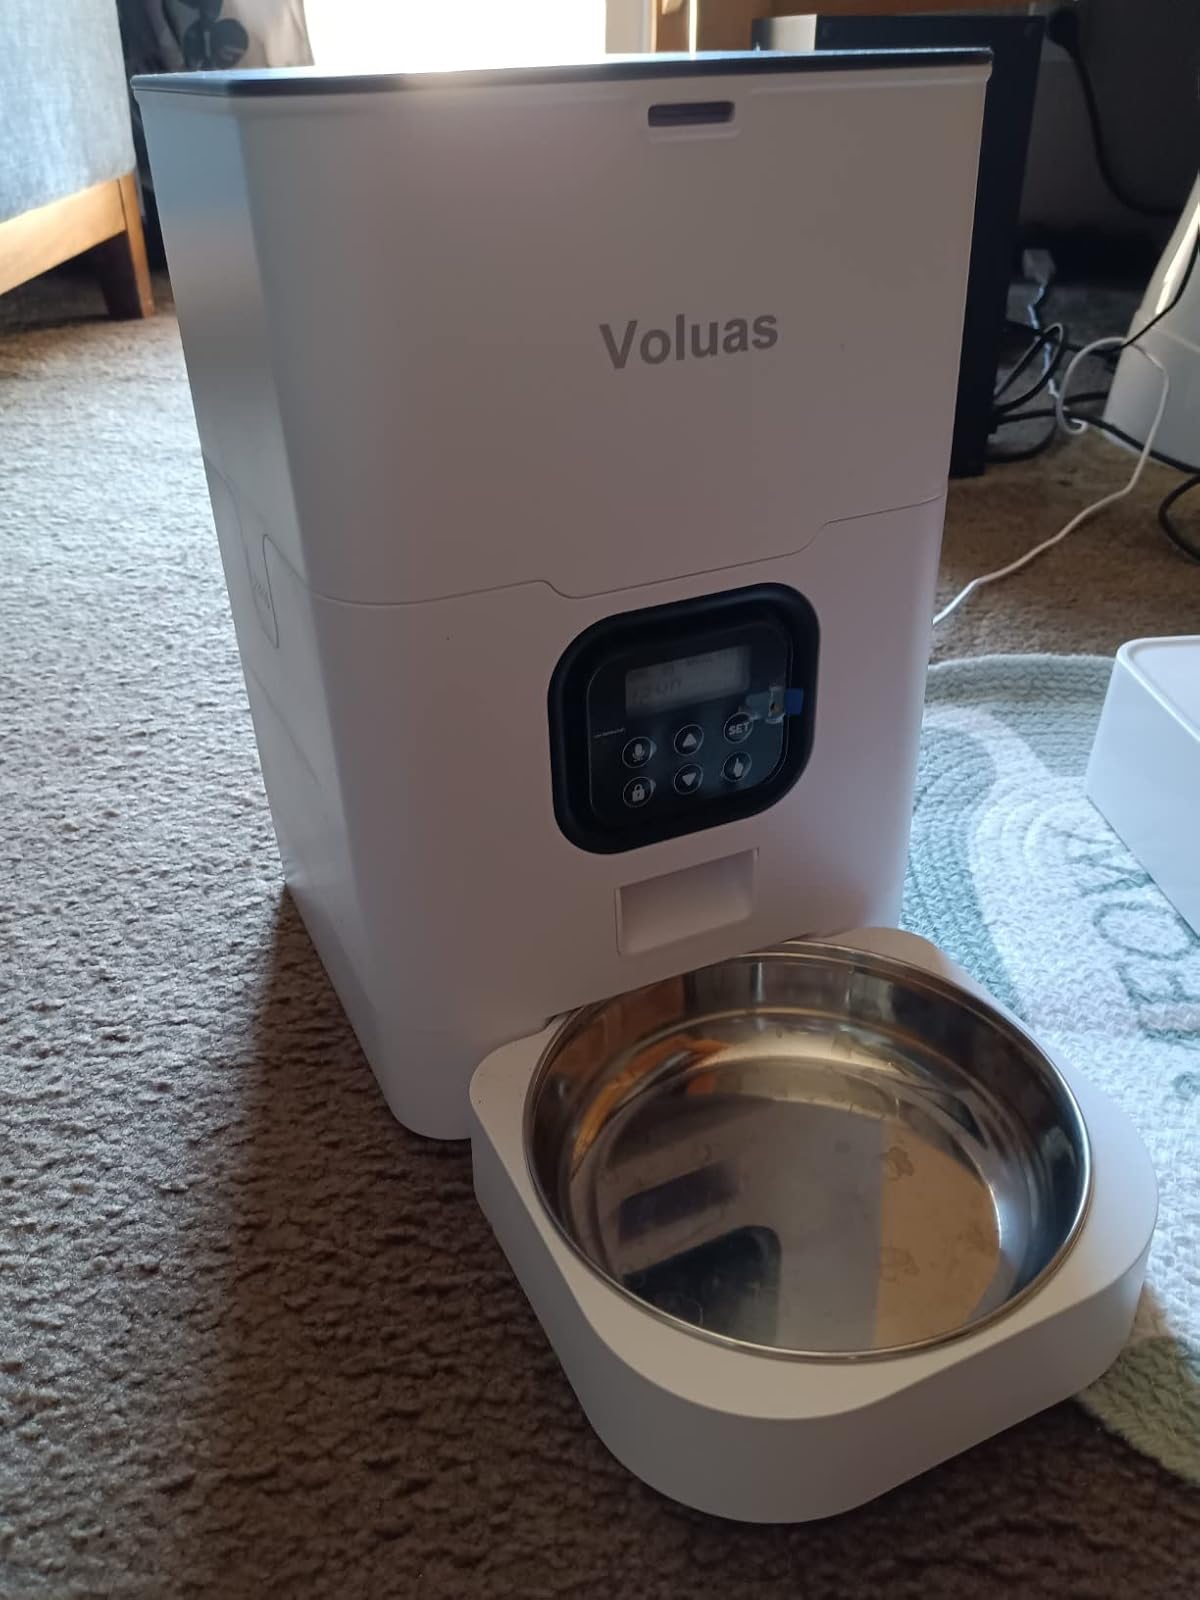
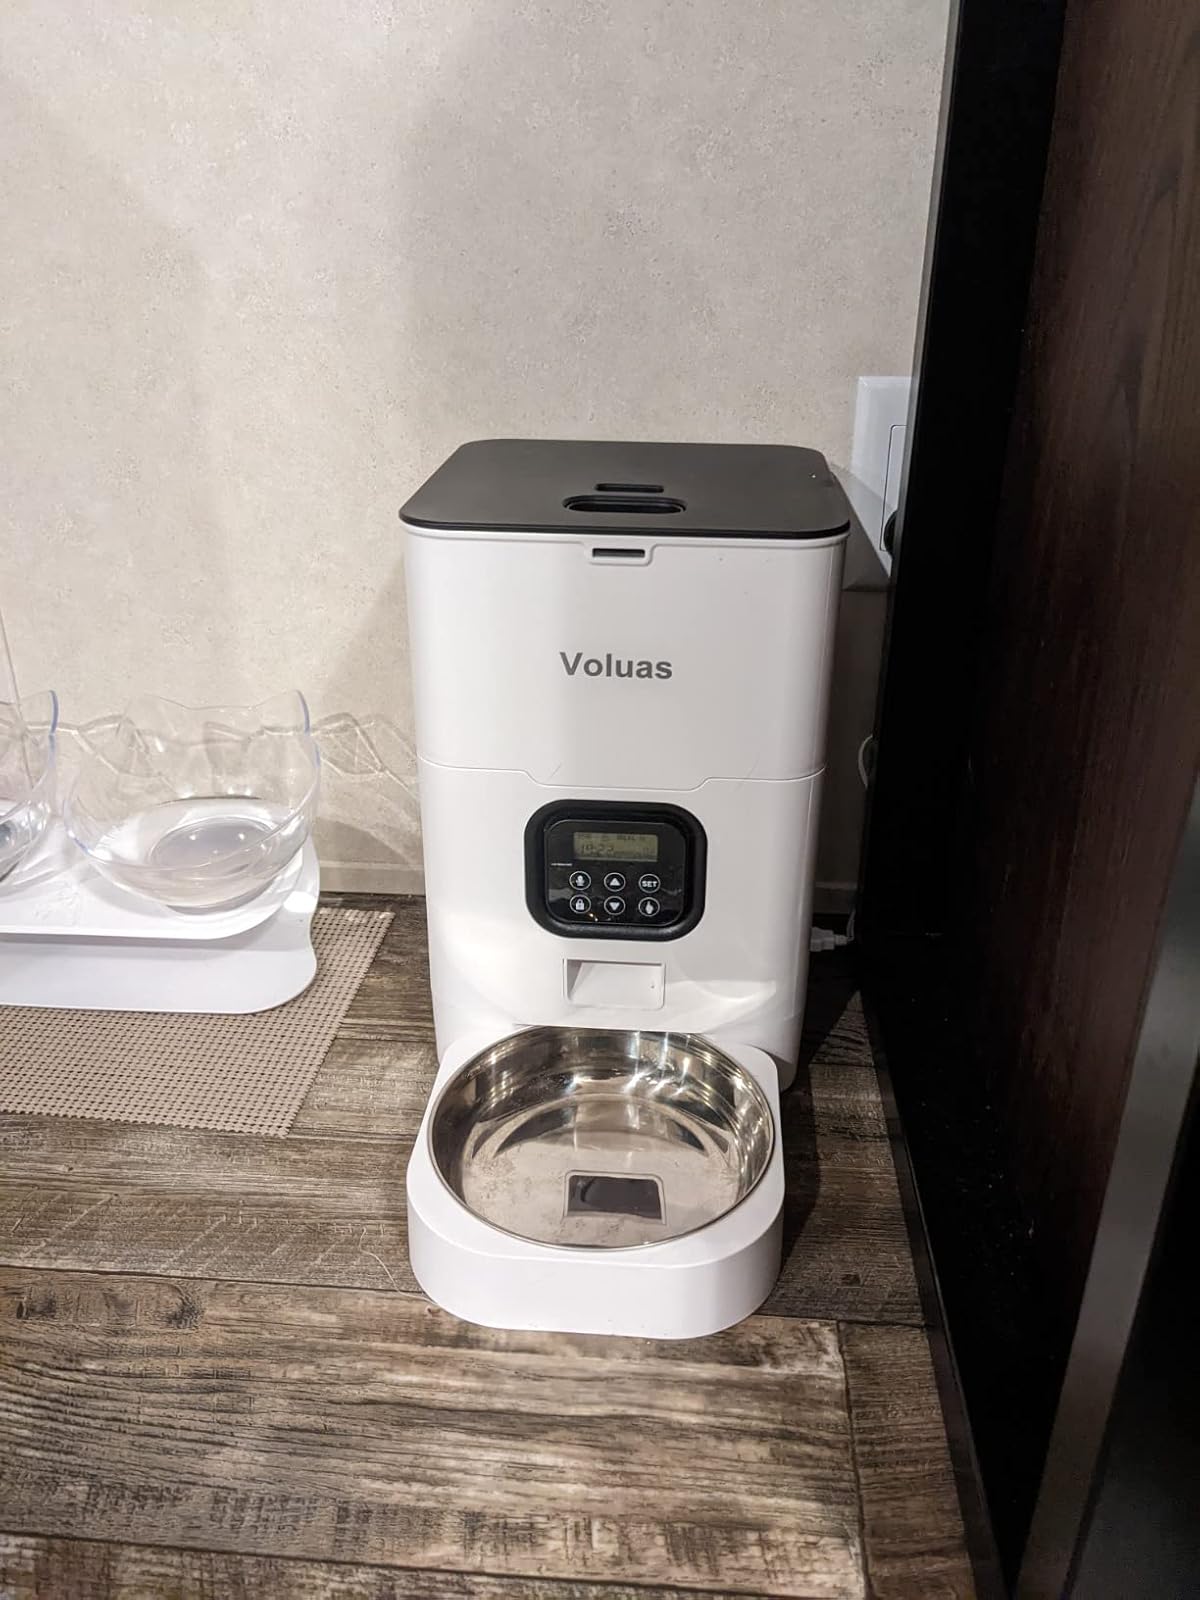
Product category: items_feeder
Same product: yes